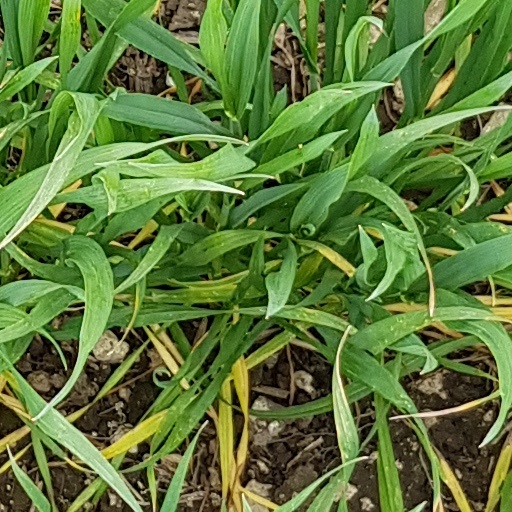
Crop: wheat